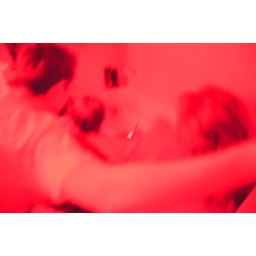
Three friends hitting out of a gravity bong in a bathtub under red light for ambience. Yes, there was dubstep.